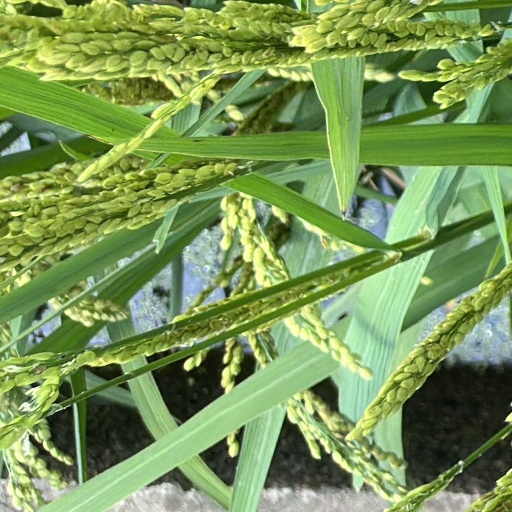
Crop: rice